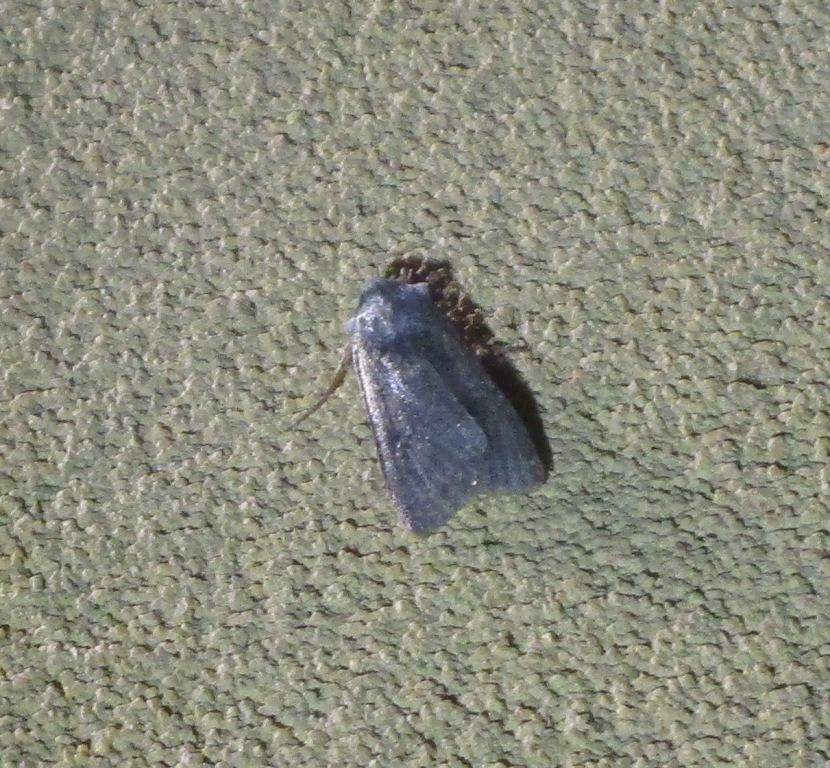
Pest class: cutworms